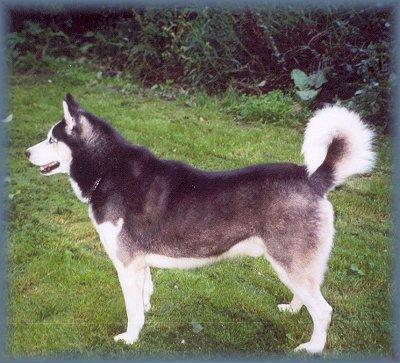
Siberian_husky